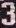
Number: 3